Imperobator

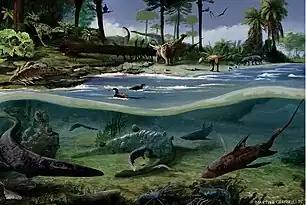
Restoration of the Snow Hill Island Formation during the Cretaceous.

Before "Imperobator" was officially described, a paper published in 2007 announced the specimen and assigned it to the clade Dromaeosauridae; it was nicknamed the "Naze dromaeosaur". This was problematic as UCMP 276000 lacked multiple characteristics of dromaeosaurids, including a prominent sickle claw. The paper naming and describing "Imperobator" assigned it only to the clade Paraves, with their phylogenetic analyses recovering this taxon as related to smaller members of the group: